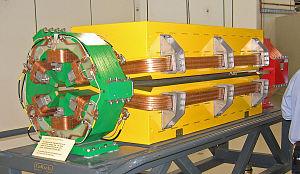
Un anneau de stockage est un type d'accélérateur de particules circulaire dans lequel un faisceau à impulsion ou continu de particules peut être conservé sur une longue durée, jusqu'à plusieurs heures. Le stockage d'une particule élémentaire particulière dépend de la masse, de l'énergie et habituellement de la charge de la particule à stocker. Le plus couramment, les anneaux de stockage doivent stocker des électrons, des positrons ou des protons.